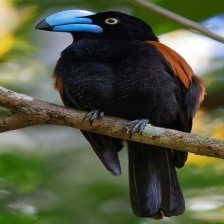
Species: HELMET VANGA
Scientific name: EURYCEROS PREVOSTII